Global Brigades

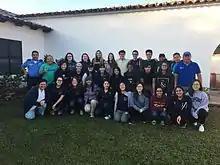
The Medical Brigades chapter after their week-long brigade in Honduras.

According to the organization's website, more than 65,000 volunteers from over 800 university clubs have traveled to partner with local staff to provide health and economic development to more than 1 million beneficiaries in 4 countries. Many volunteer groups are officially recognized by their university as a registered international service learning club or organization. Brigades usually consist of 15-50 volunteers who participate in 7 to 10 day brigades. The organization has concentrated its efforts on communities in Honduras, Panama, Nicaragua, and Ghana. Various programs are designed to suit the unique health and economic development goals of each community. Global Brigades currently has 7 different programs: public health, water, engineering, business, medical, dental, and legal empowerment.